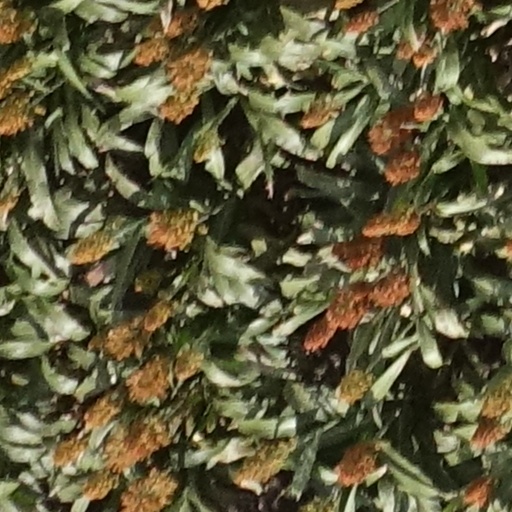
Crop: sorghum